Jujutsu Kaisen season 1

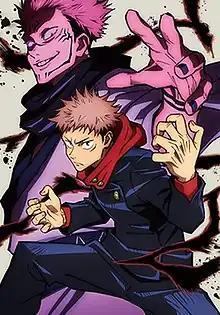
Cover of the first home media volume, featuring Yuji Itadori (foreground) and Ryomen Sukuna (background)

"Jujutsu Kaisen" is an anime television series based on Gege Akutami's manga series of the same name. The anime series was announced in the 52nd issue of "Weekly Shōnen Jump" published in November 2019. The story follows high school student Yuji Itadori as he joins a secret organization of Jujutsu Sorcerers in order to kill a powerful Curse named Ryomen Sukuna, to whom Yuji becomes the host.